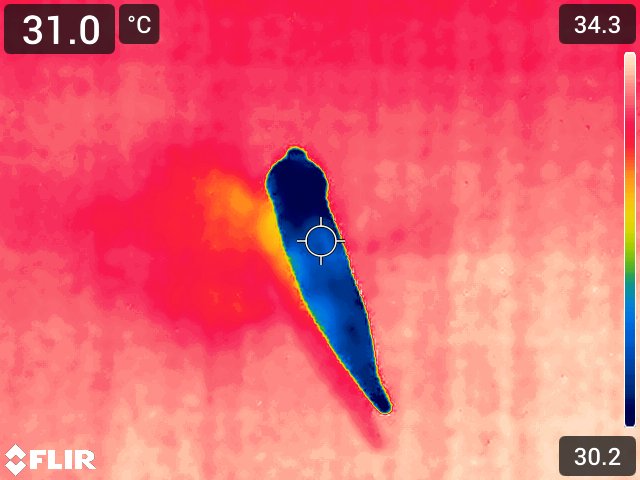
Maturity: adequate_matured